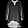
Label: Shirt